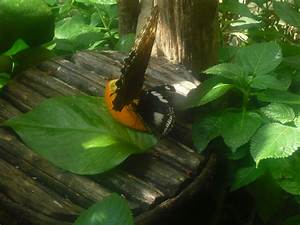
Label: farfalla